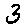
Label: 3